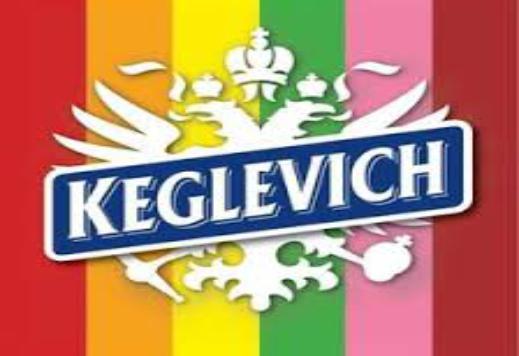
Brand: Keglevich
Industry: Food